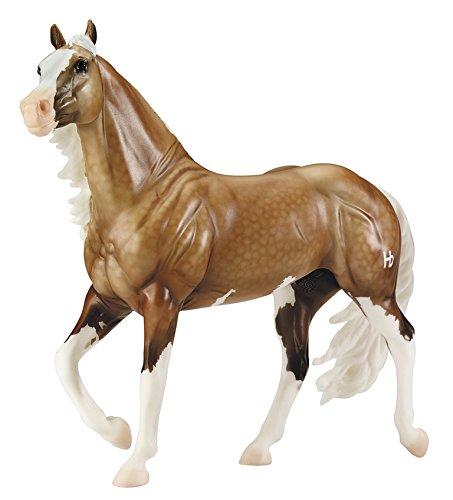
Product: Breyer Traditional Series Big Chex To Cash | Horse Toy Model | 11.25" x 9.5" | 1:9 Scale | Model #1357
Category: Toys & Games | Dolls & Accessories | Dolls
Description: Expertly scuplted, this Breyer Traditional series model is 1:9 in scale and 9.5" tall.
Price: $38.01
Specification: ProductDimensions:14x10.8x4.2inches|ItemWeight:15.8ounces|ShippingWeight:1.4pounds(Viewshippingratesandpolicies)|DomesticShipping:ItemcanbeshippedwithinU.S.|InternationalShipping:ThisitemcanbeshippedtoselectcountriesoutsideoftheU.S.LearnMore|ASIN:B001GOO0VO|Itemmodelnumber:1357|Manufacturerrecommendedage:7-20years